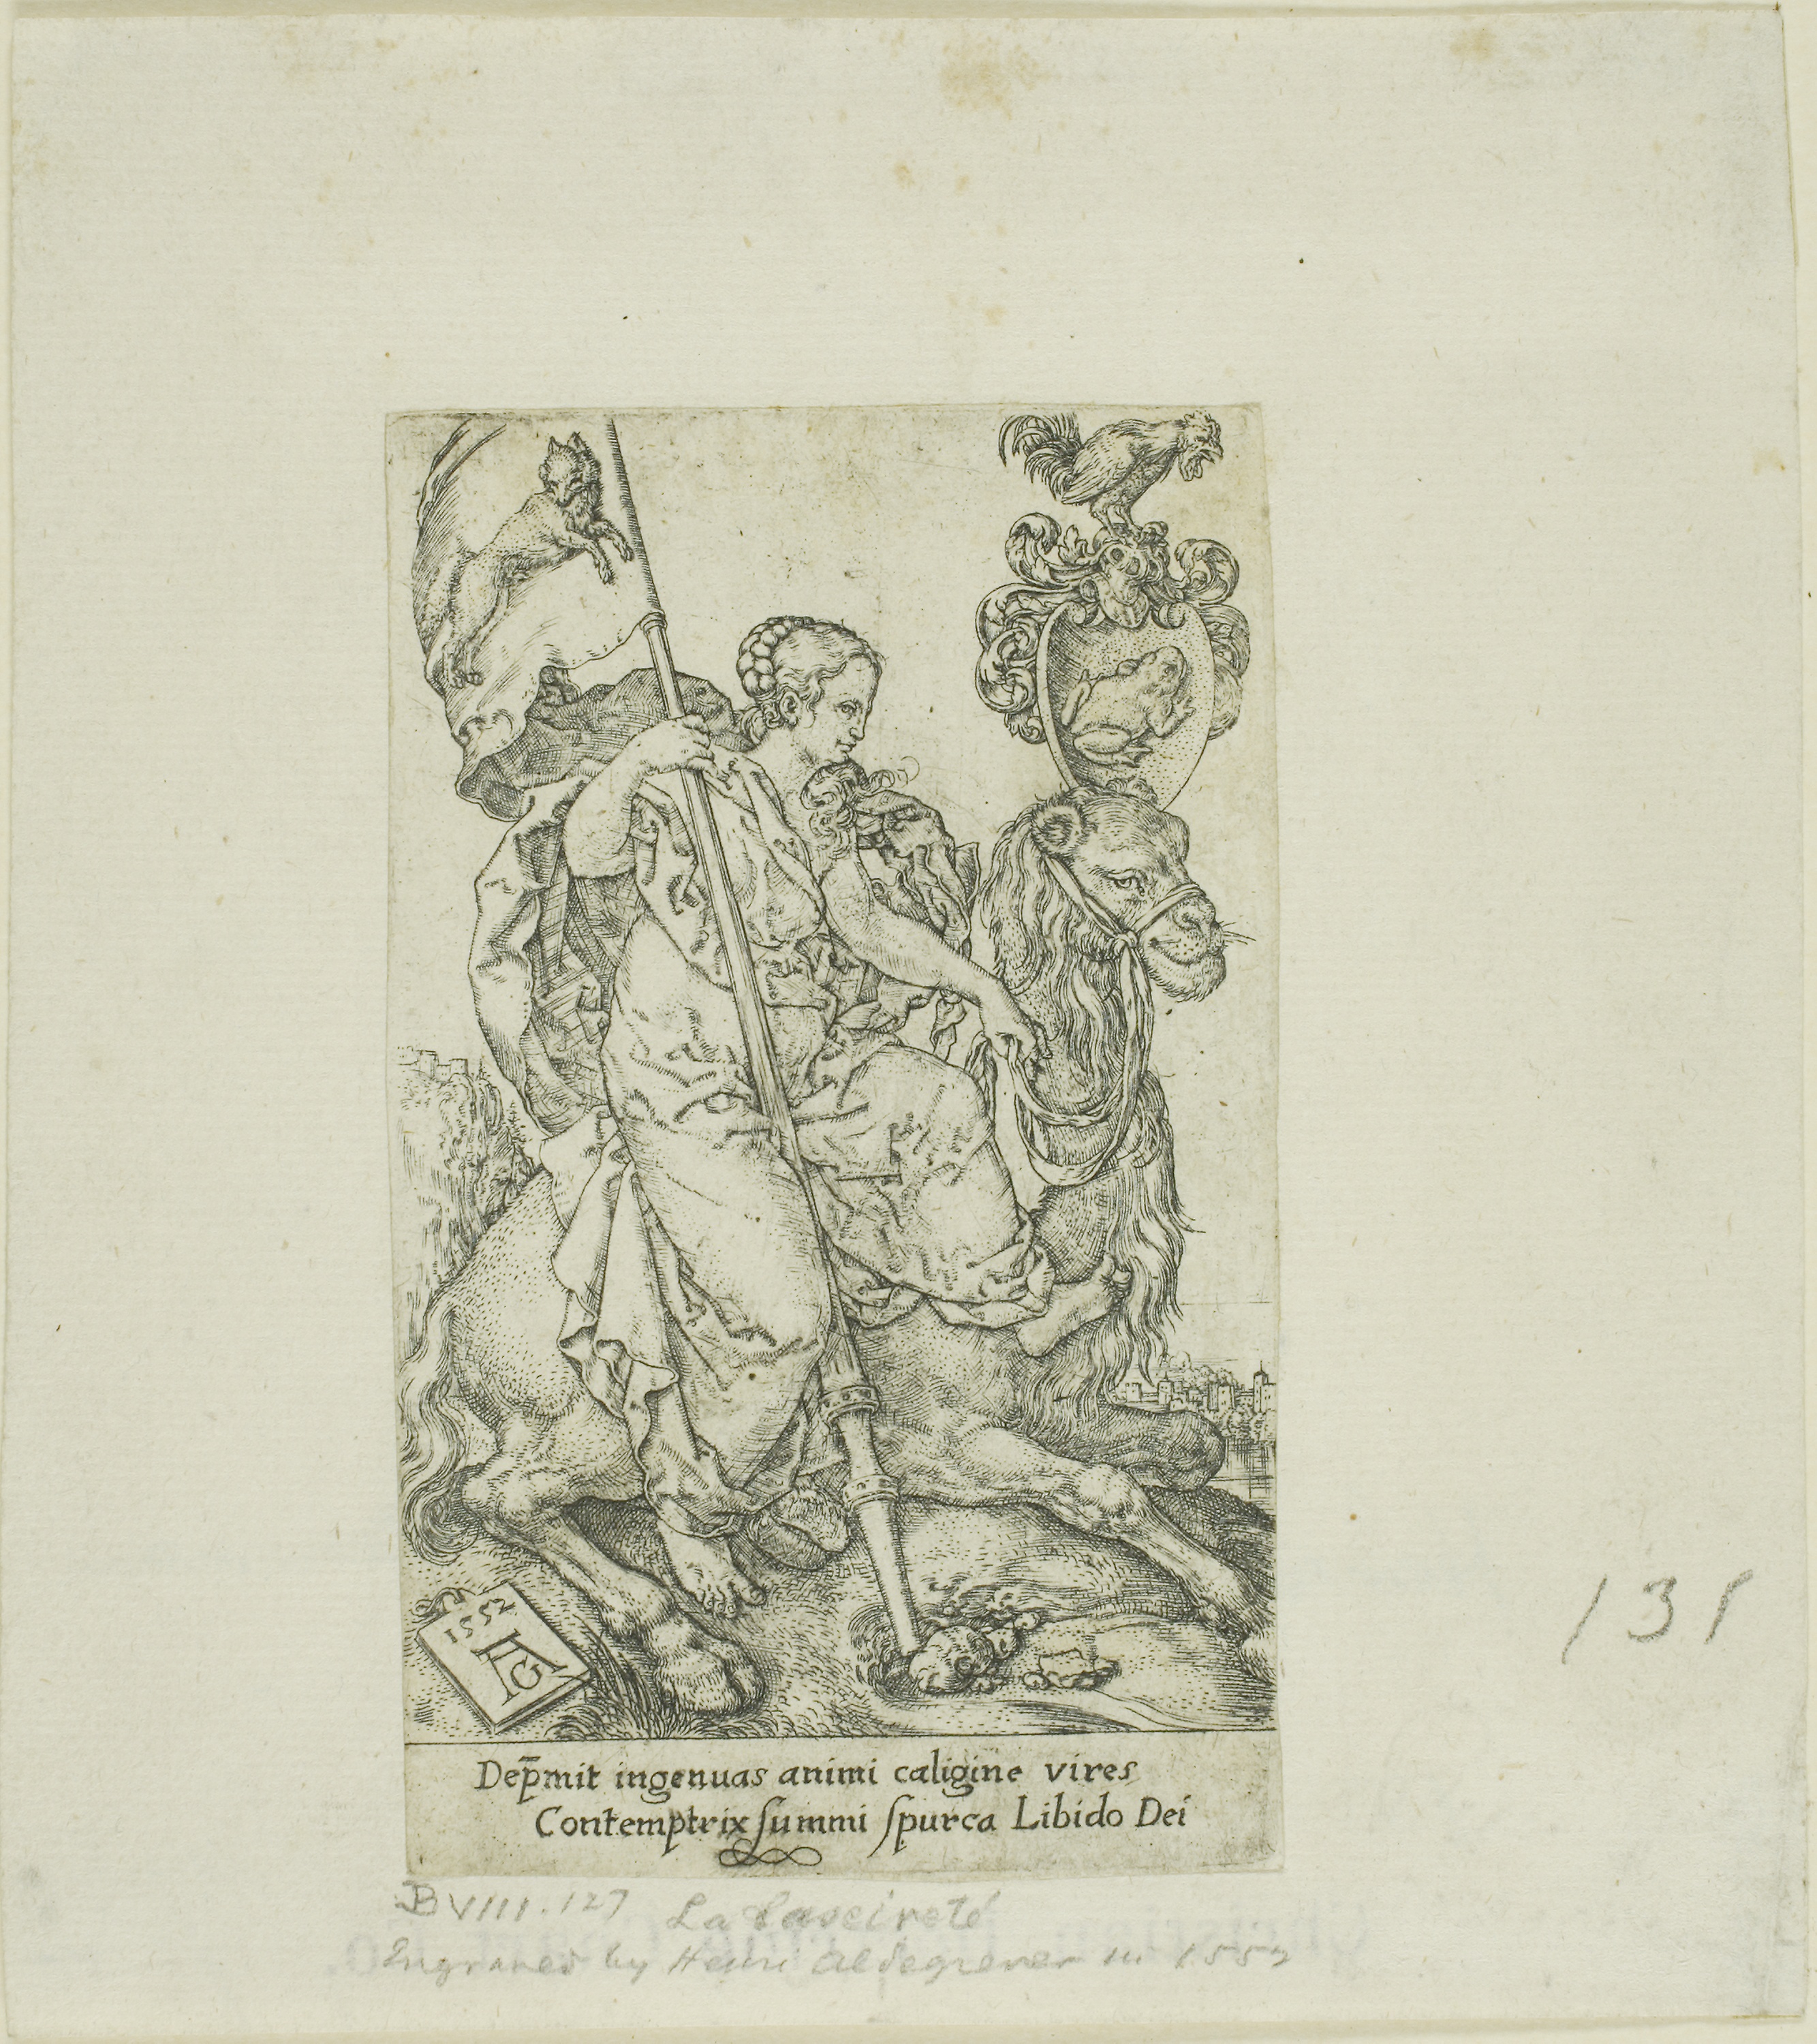
text, history, art, drawing, illustration, artwork, paper, costume design, font